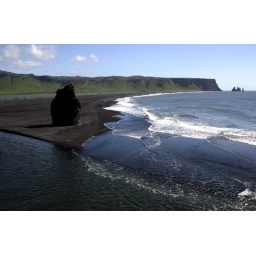
Black sand beach near Vik